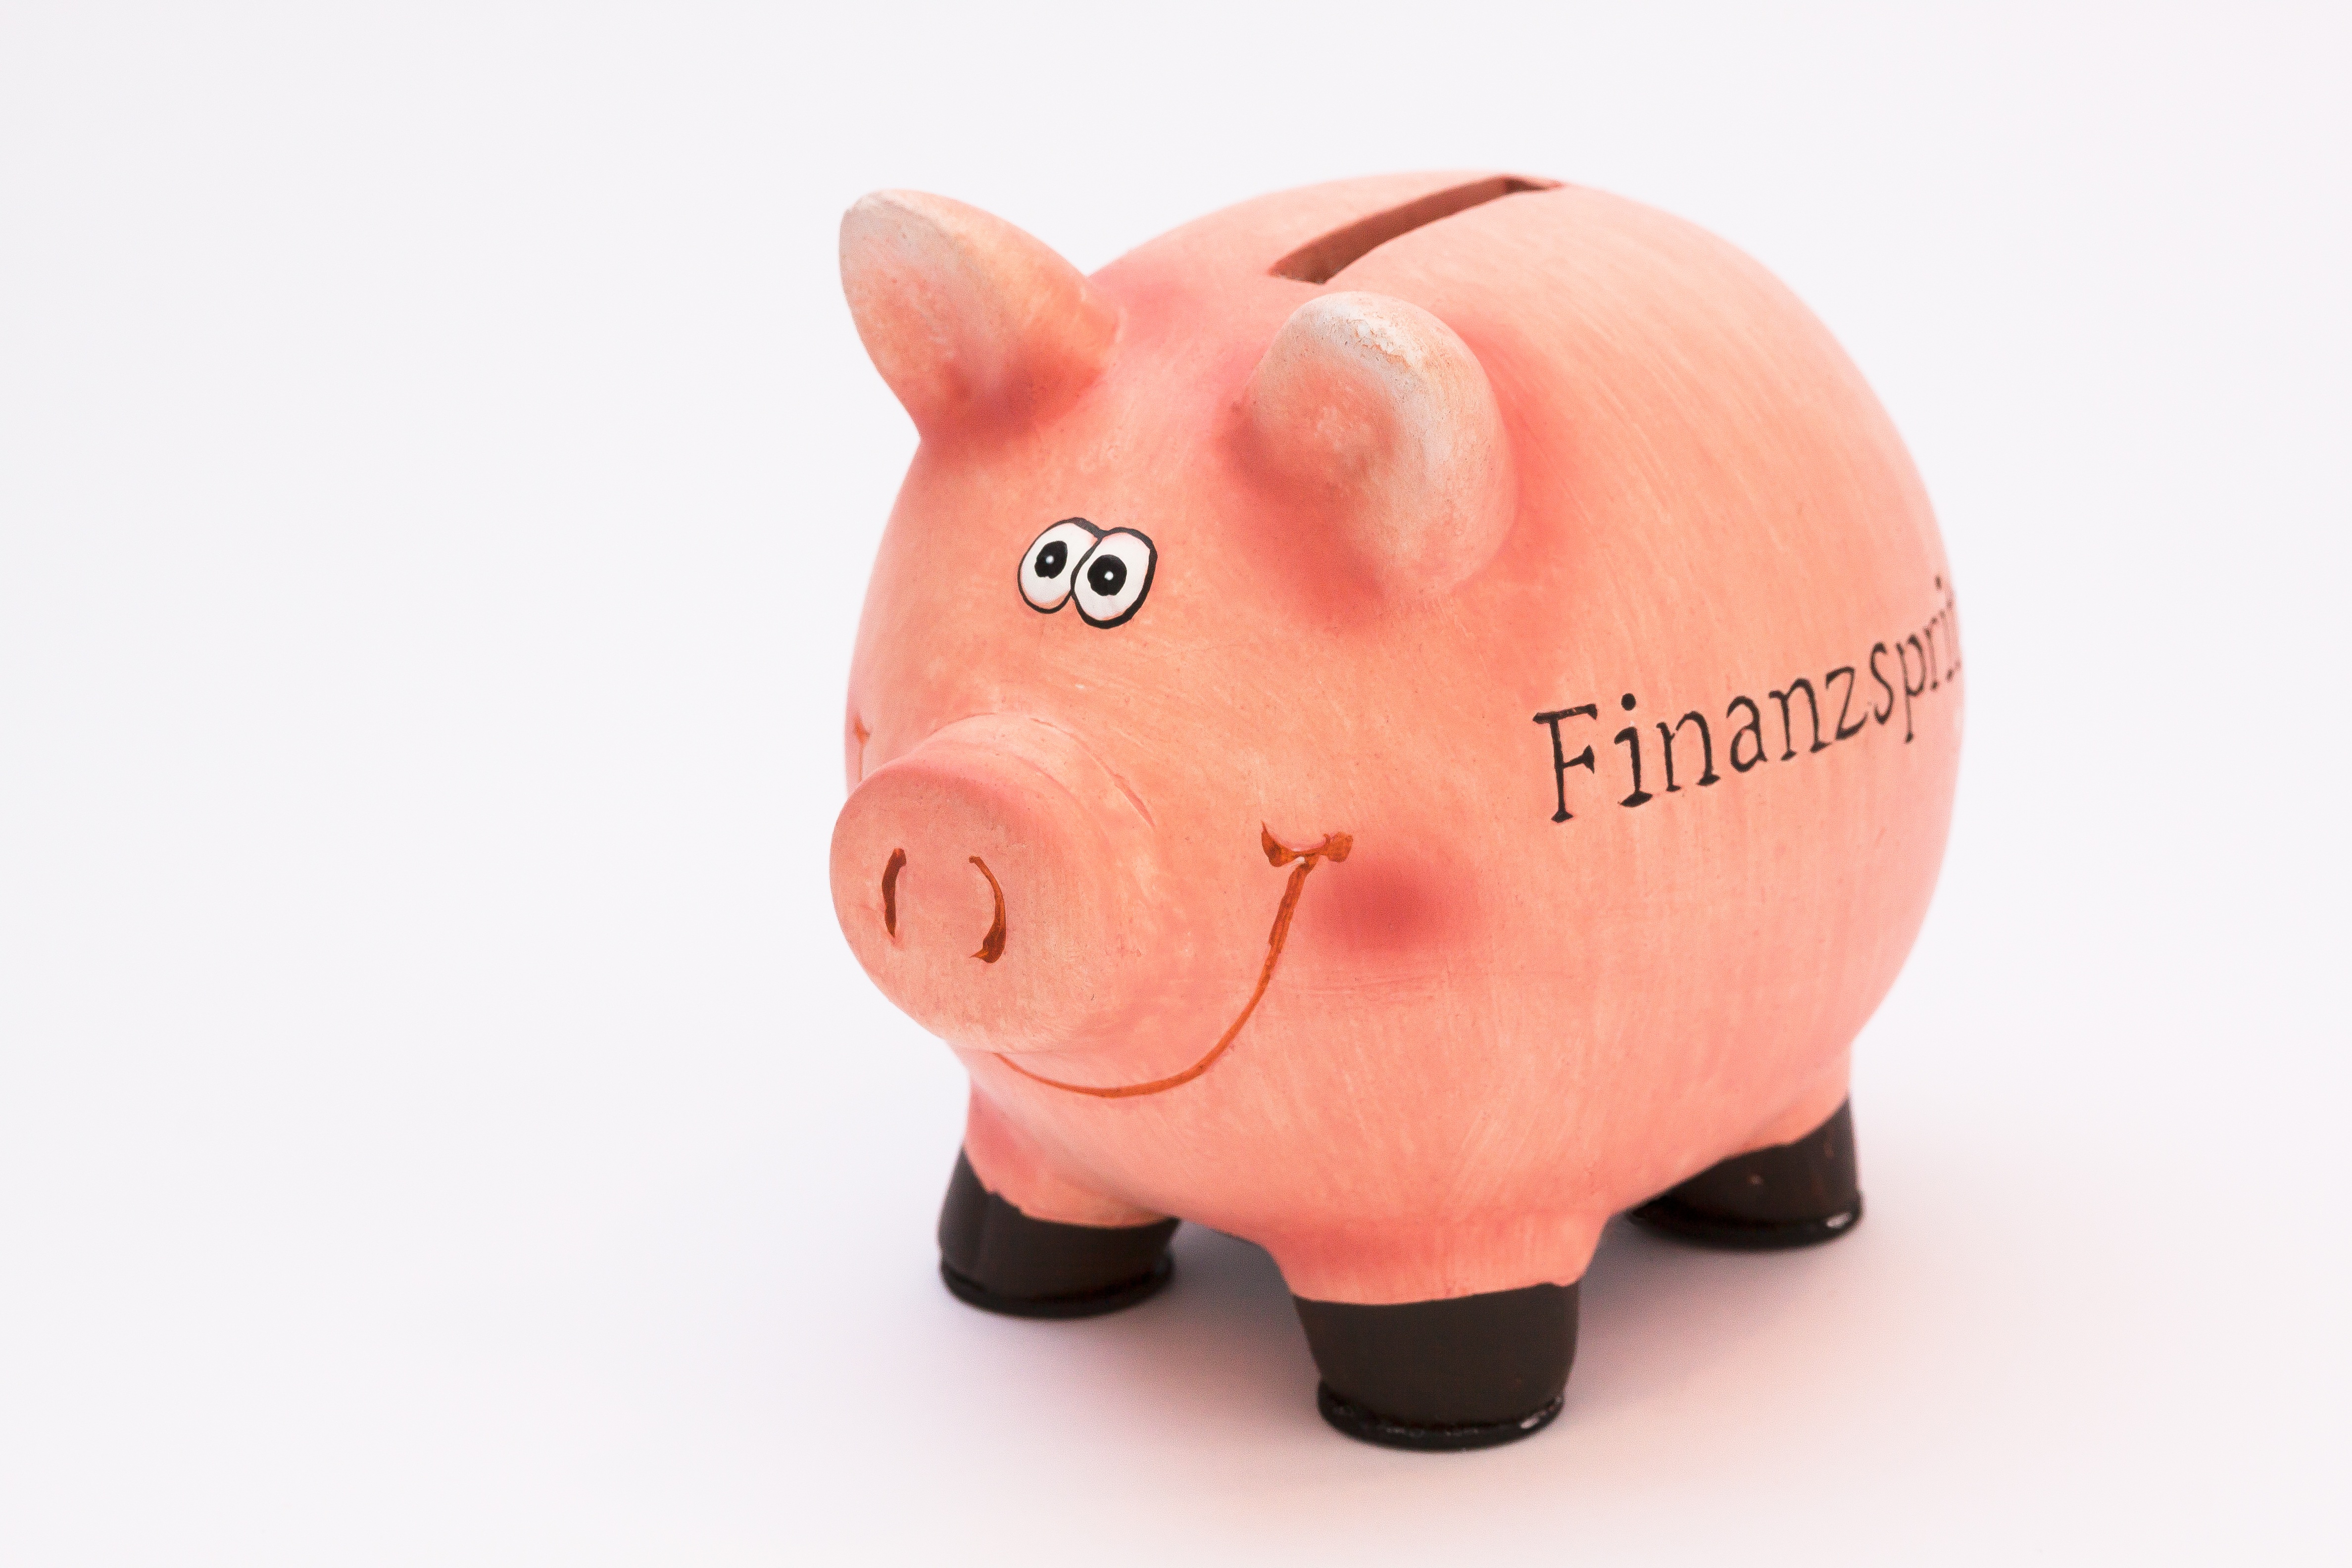
money, illustration, piggy bank, pig, save, finance, economical, cash injection, save money